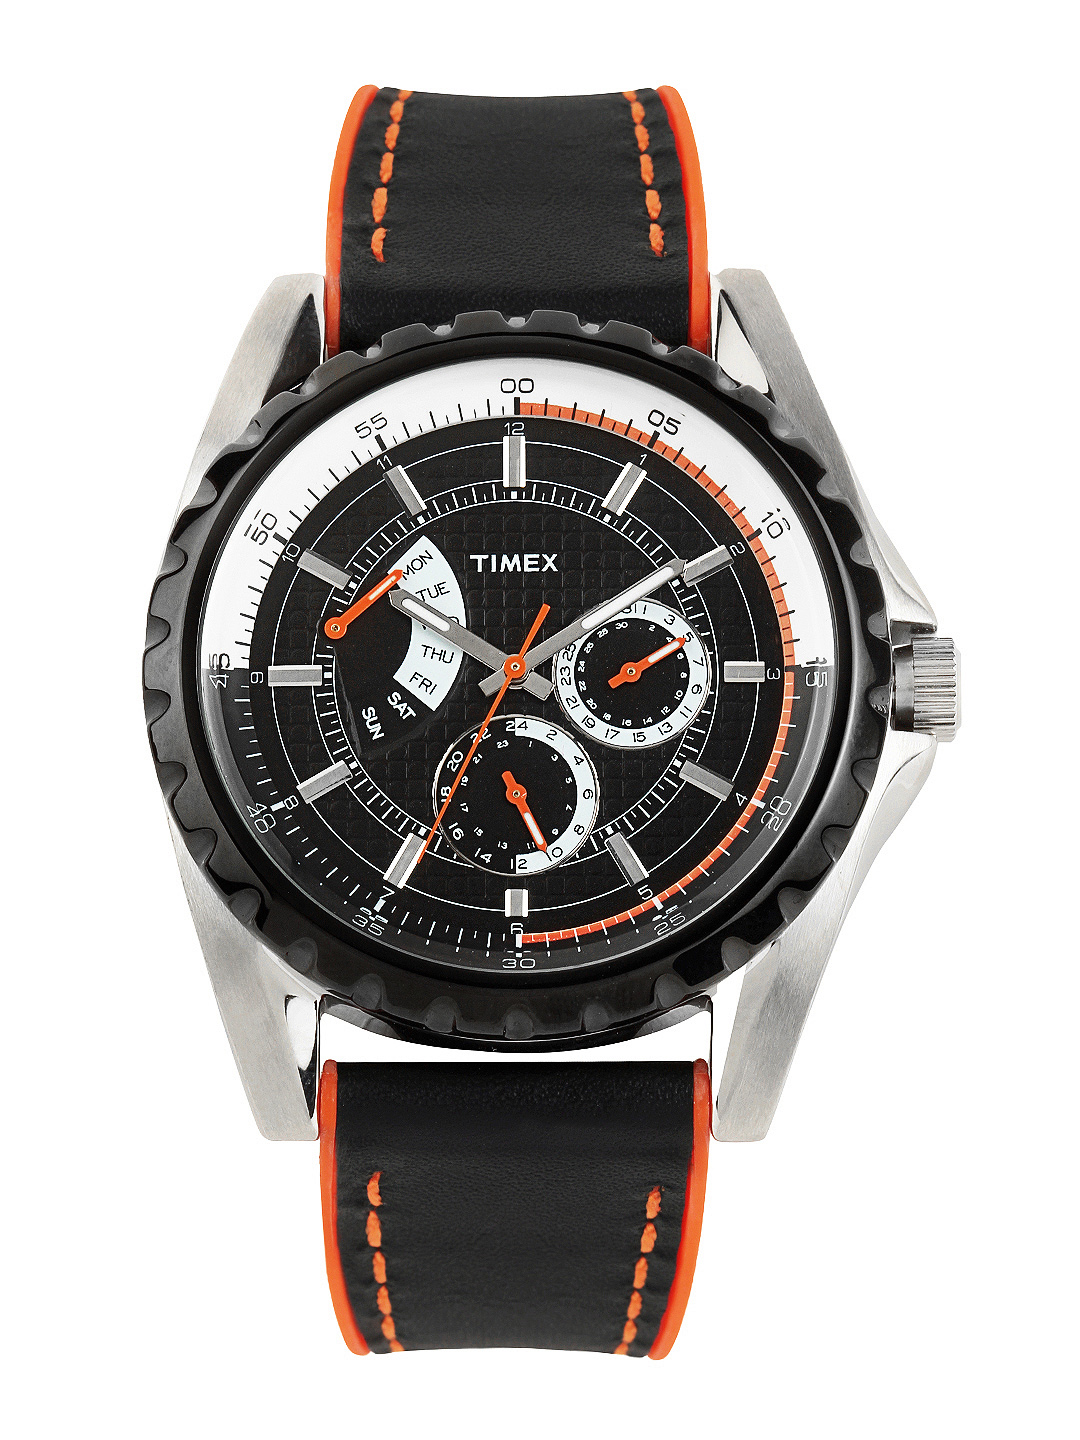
Timex Men Black Dial Watch
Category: Accessories / Watches / Watches
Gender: Men
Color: Black
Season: Winter 2016
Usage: Casual